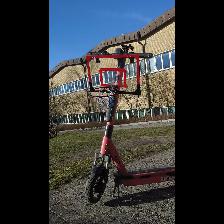
Label: NonHuman